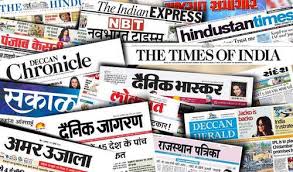
Label: paper